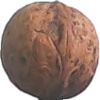
Label: walnut